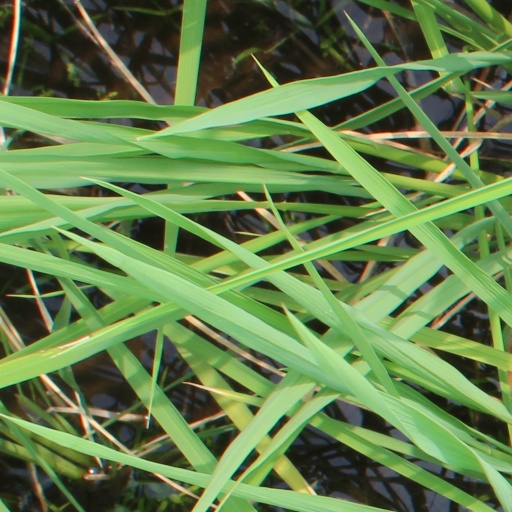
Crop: rice